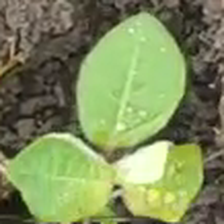
Weed species: Moti_dudhi(Euphorbia_geneculata_L)